Gunno Dahlstierna

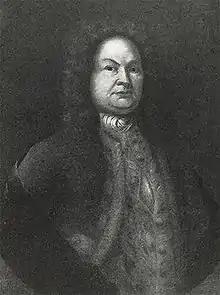

Gunno Dahlstierna whose original surname was Eurelius, was born in the parish of Ör (now part of Mellerud Municipality) in Dalsland, where his father was rector. He entered the University of Uppsala in 1677, and after gaining his degree entered the government office of land-surveying. He was sent in 1681 on professional business to Livonia, then under Swedish rule.